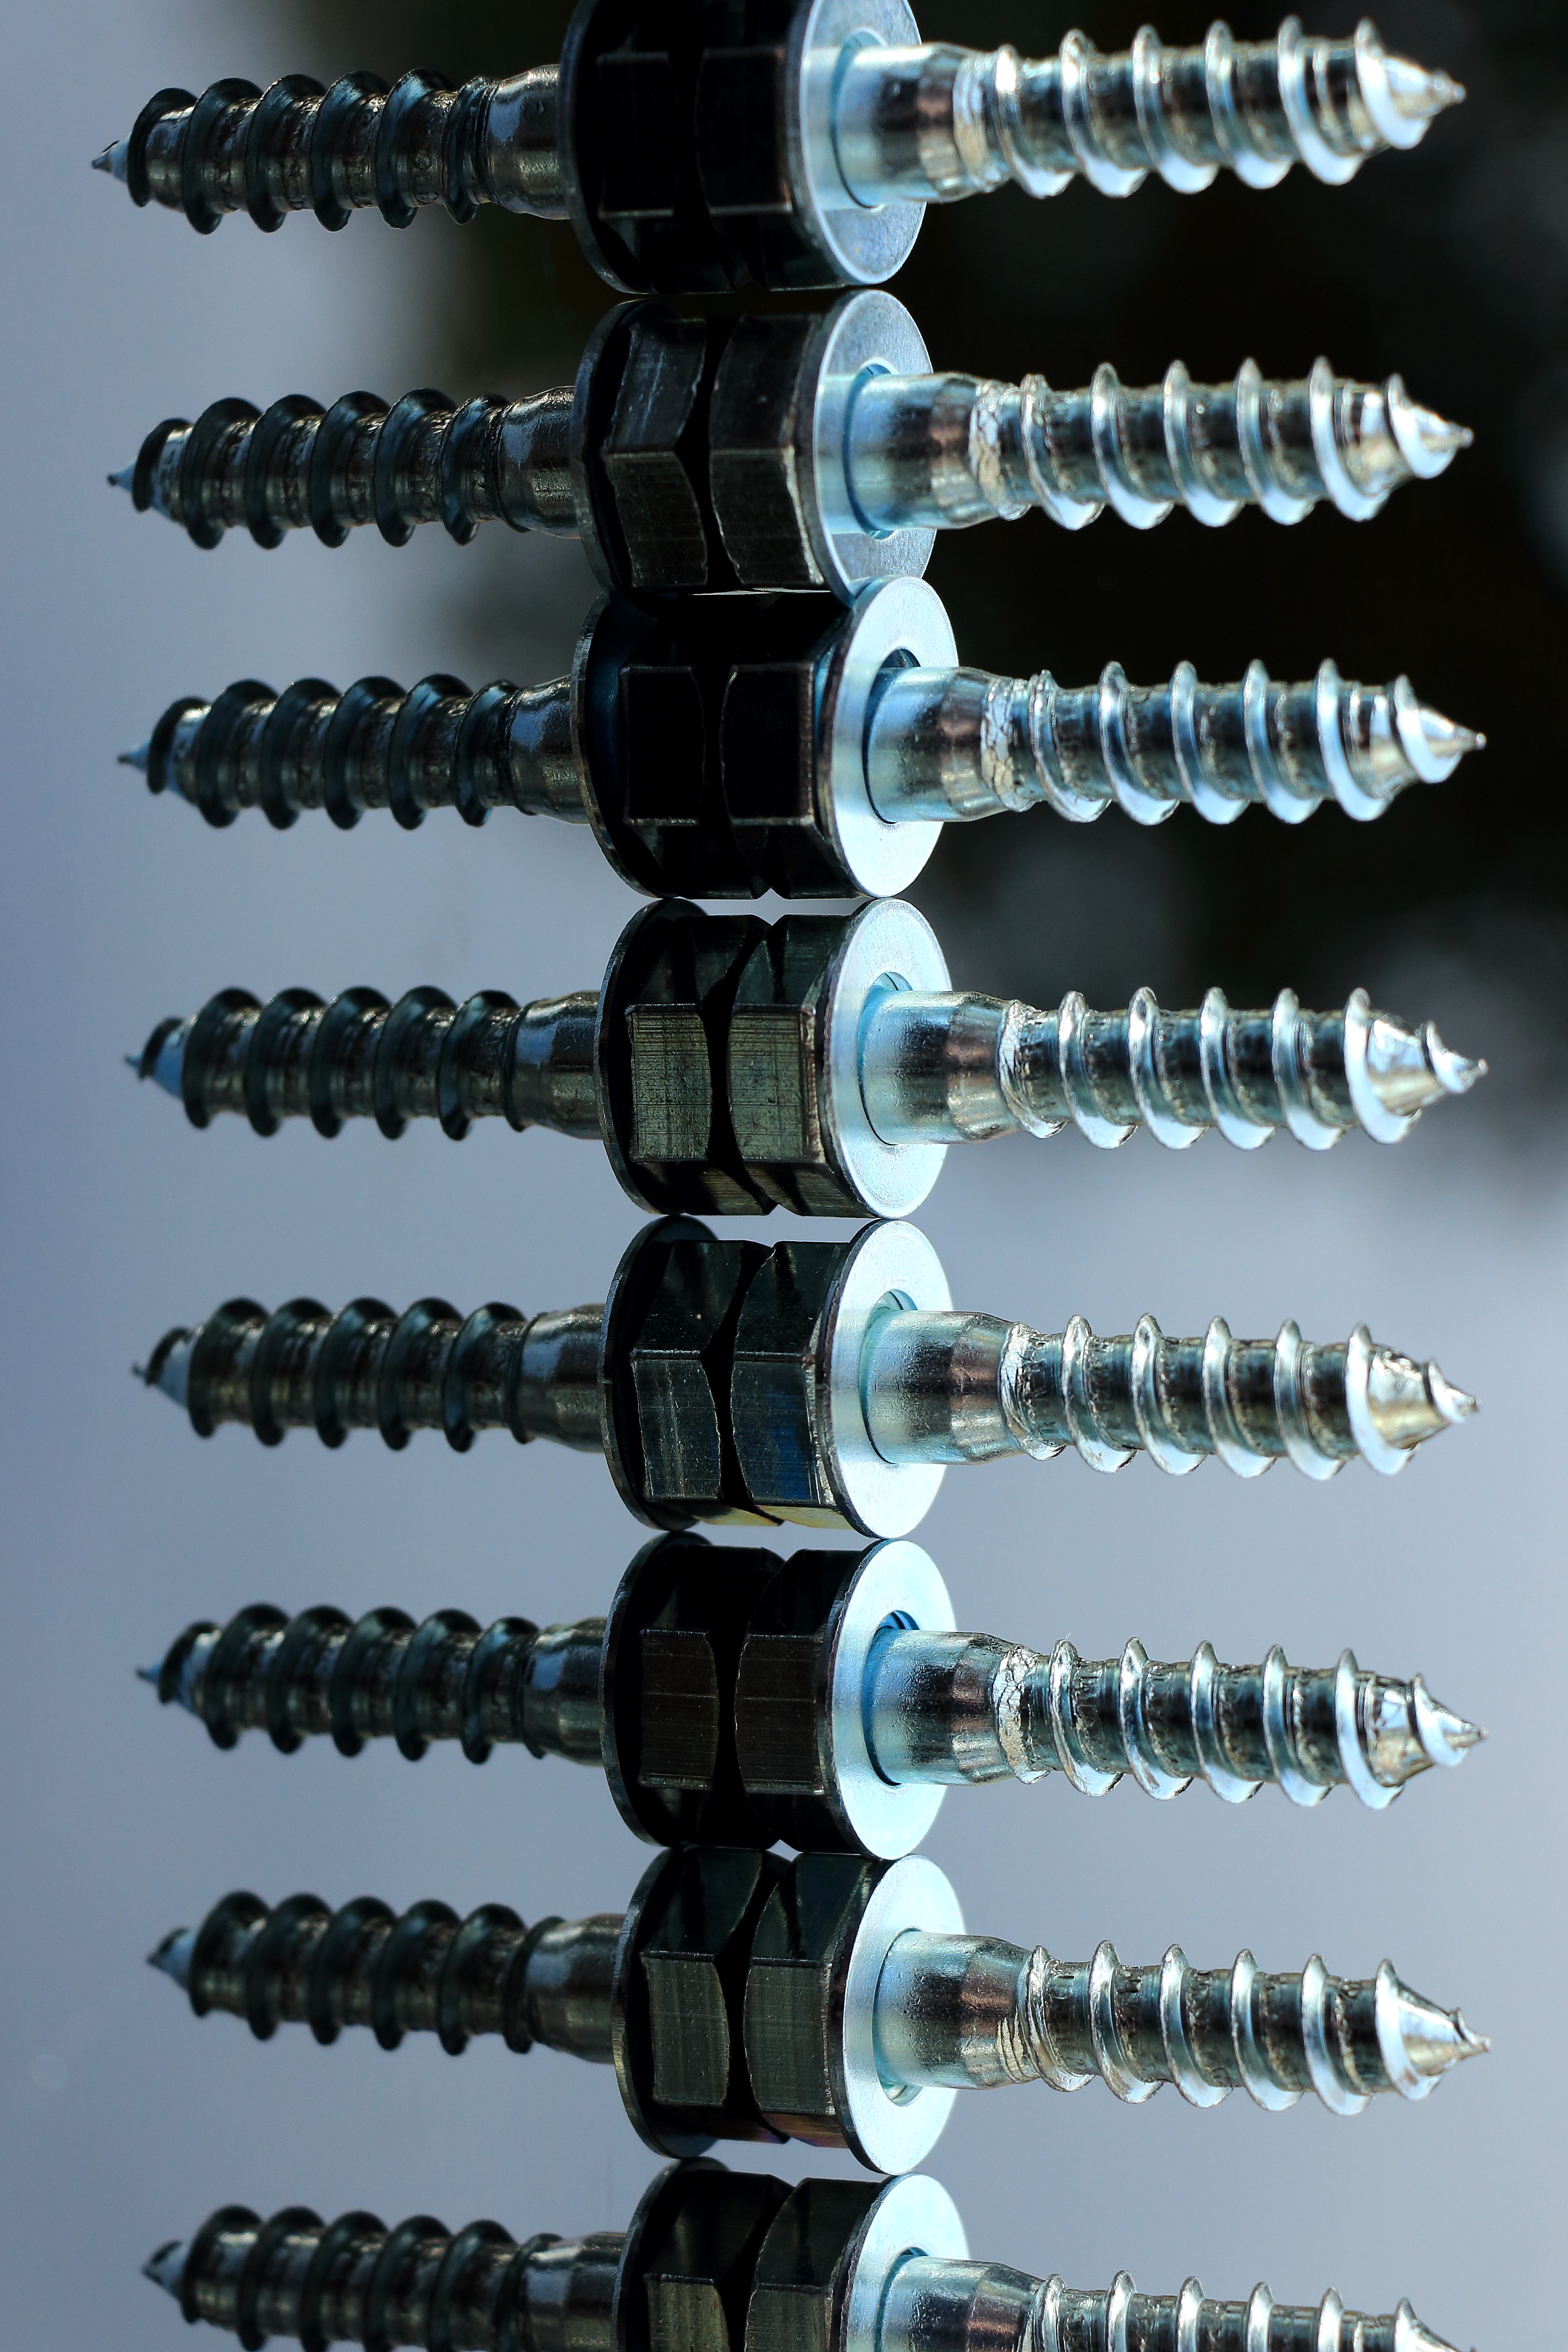
spiral, chain, metal, close, tire, screw, thread, font, iron, armour, mirroring, construction material, wood screws